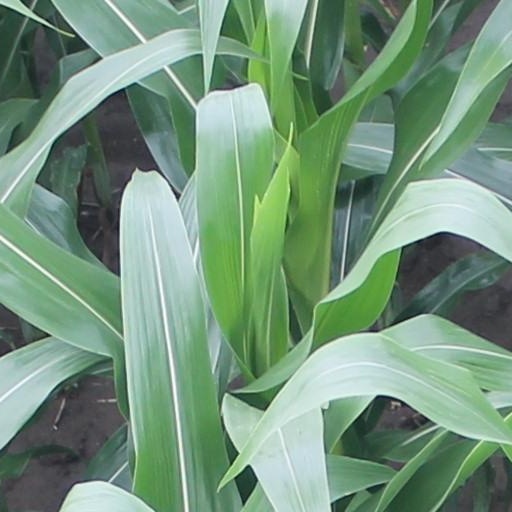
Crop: maize; corn